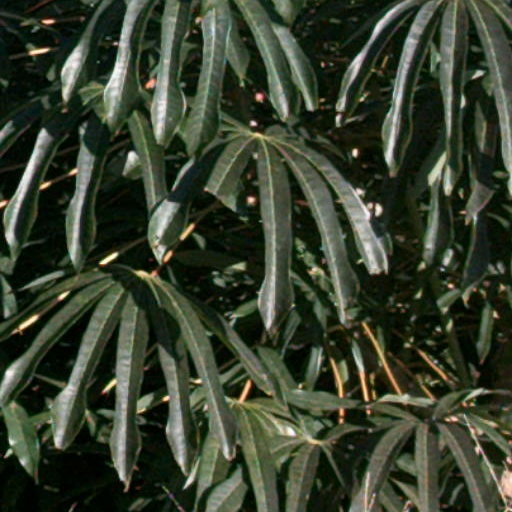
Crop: cassava